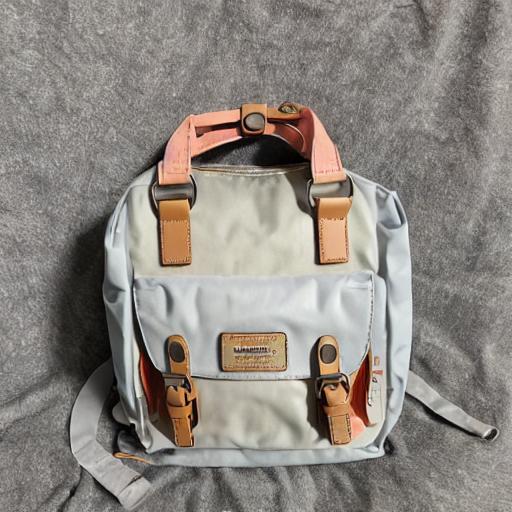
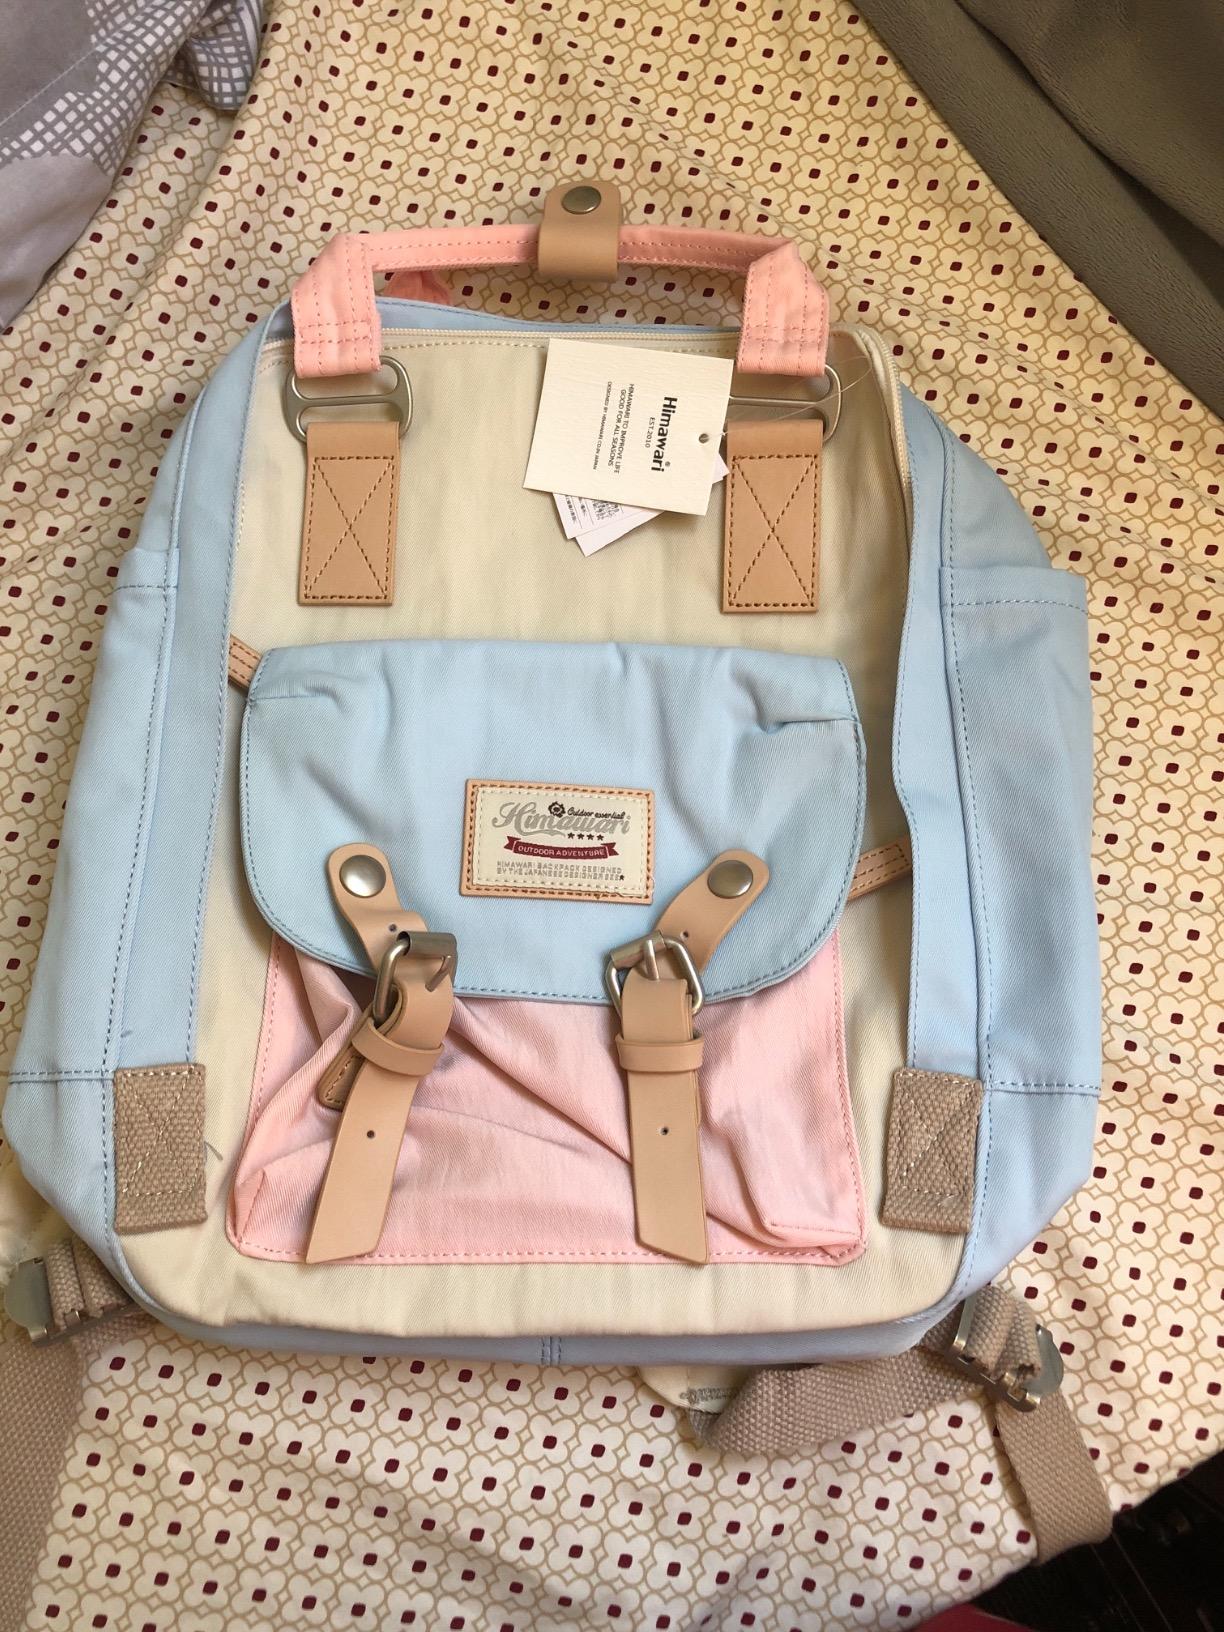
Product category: bag
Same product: no